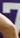
Number: 7